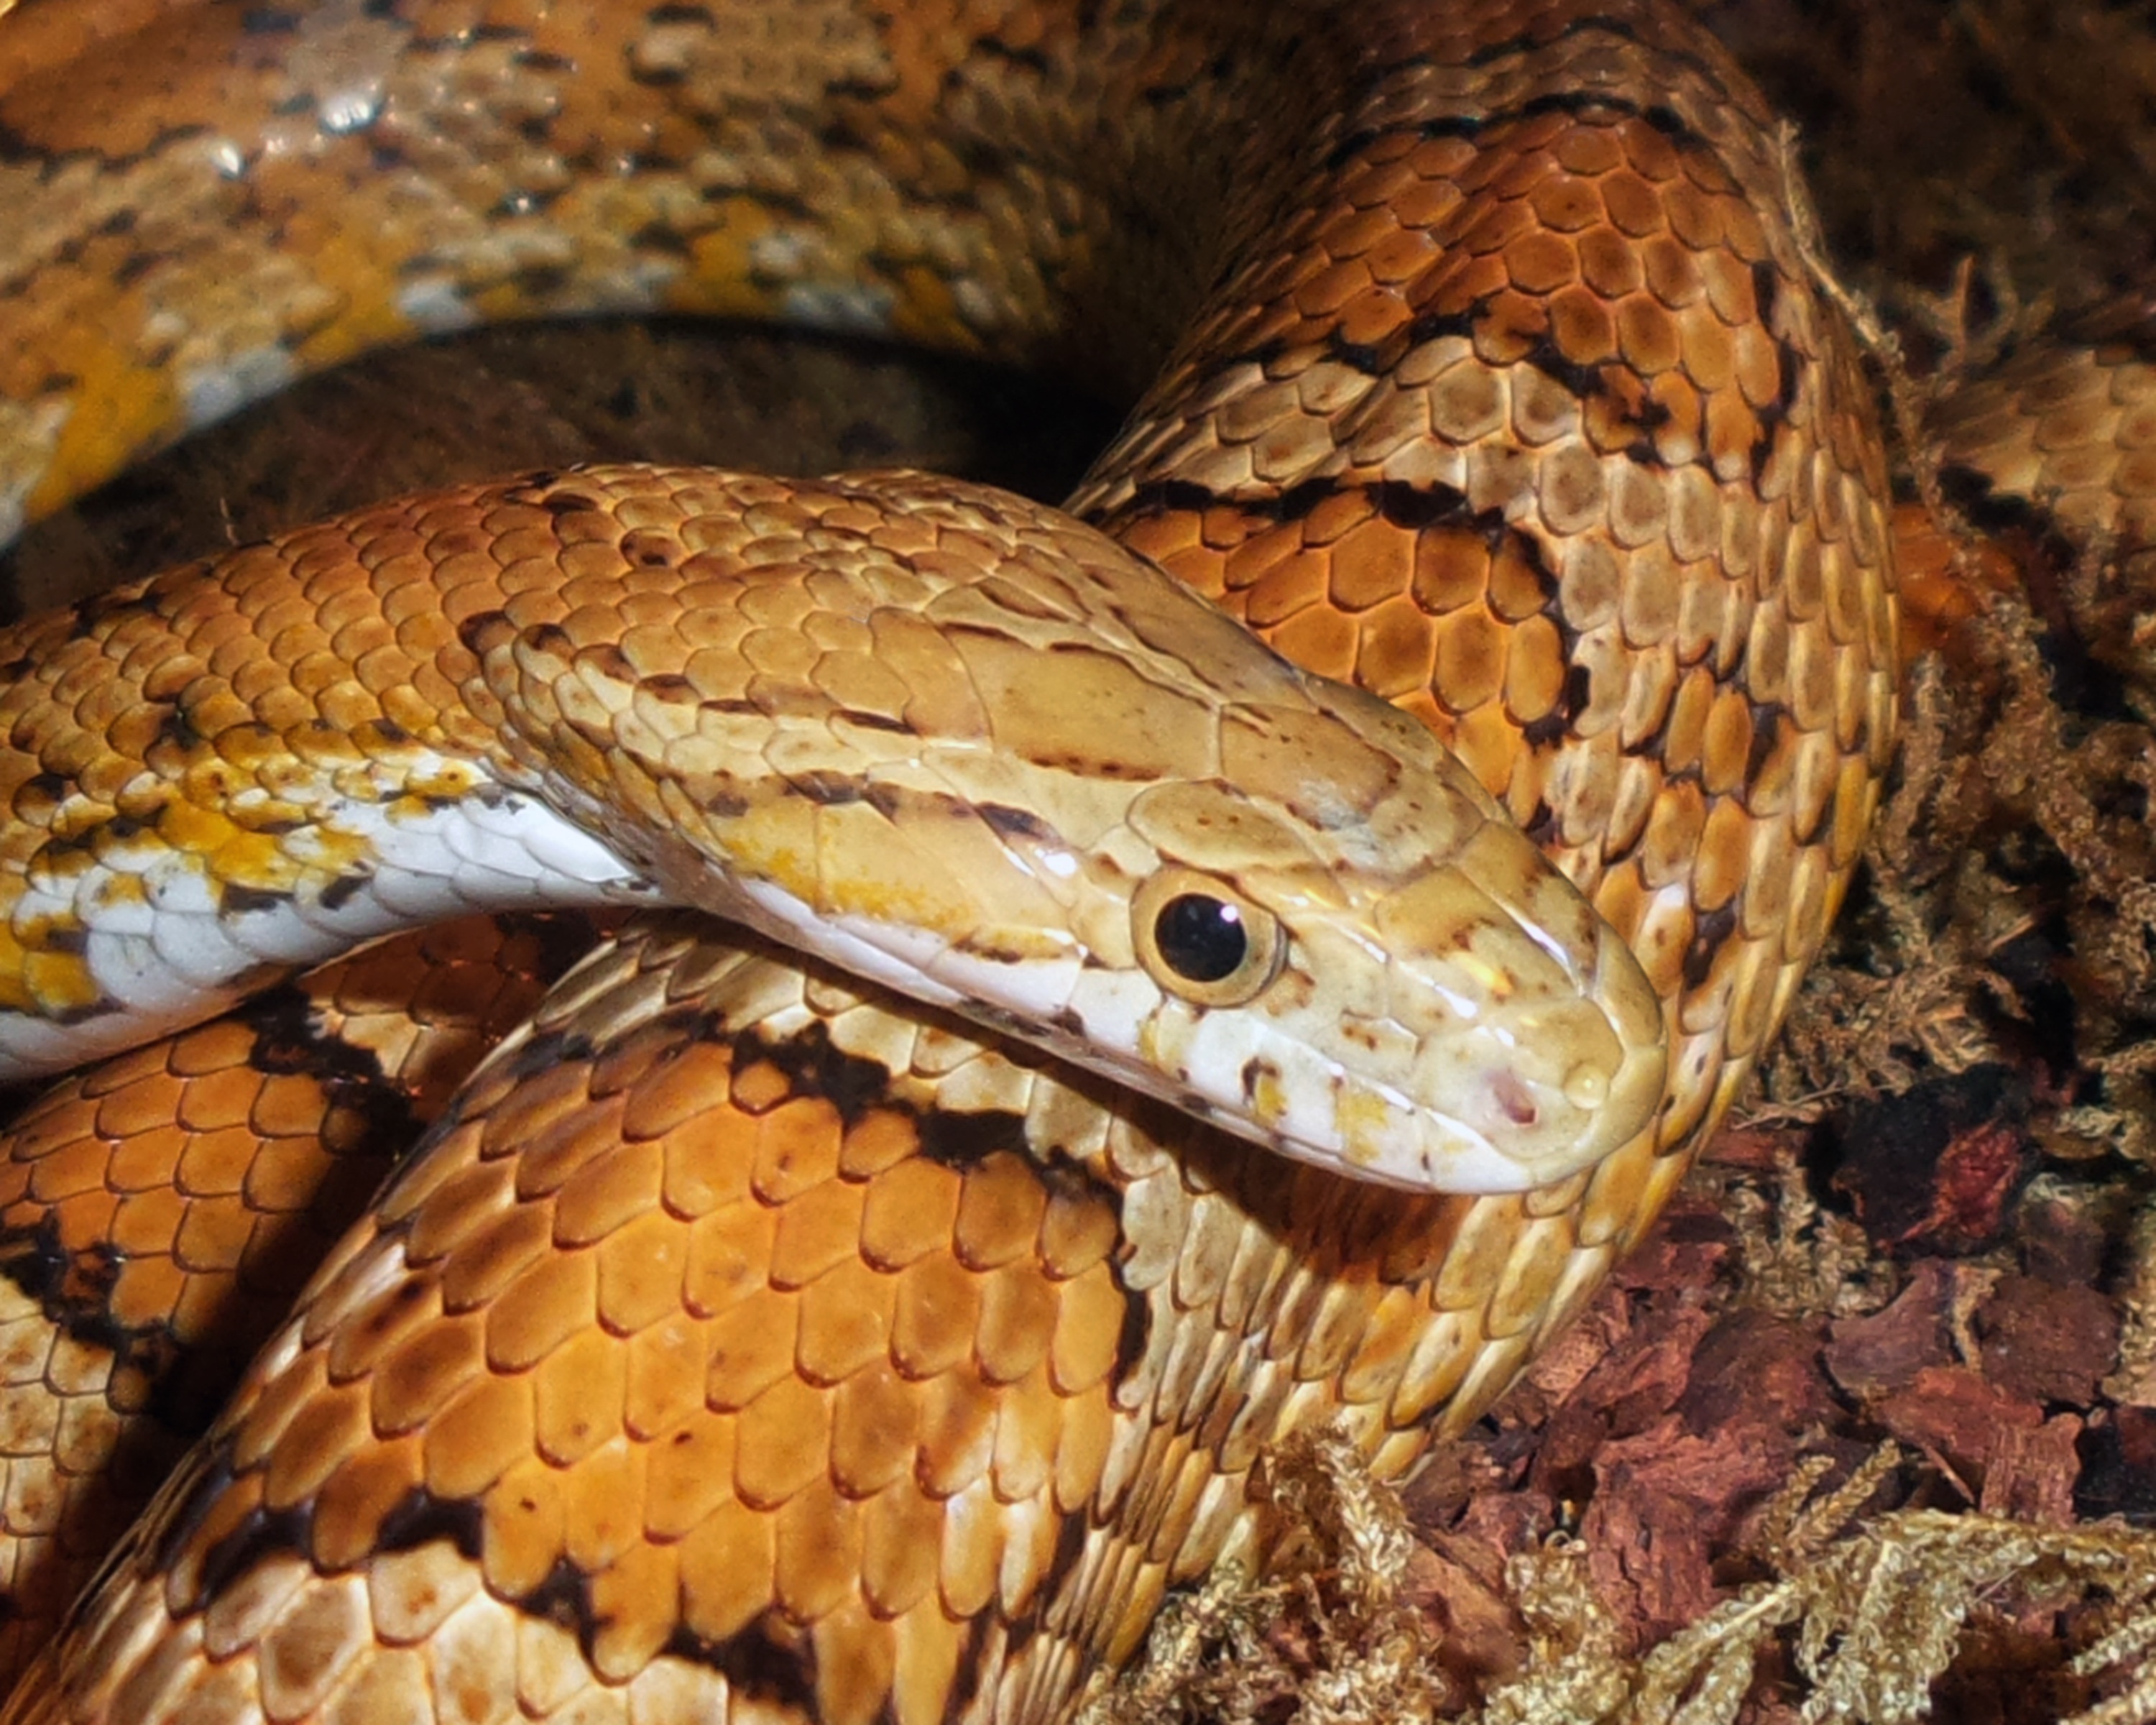
wildlife, corn, reptile, yellow, fauna, snake, vertebrate, snakes, serpent, viper, garter snake, colubridae, sidewinder, emydidae, eastern diamondback rattlesnake, boa constrictor, scaled reptile, boas, hognose snake